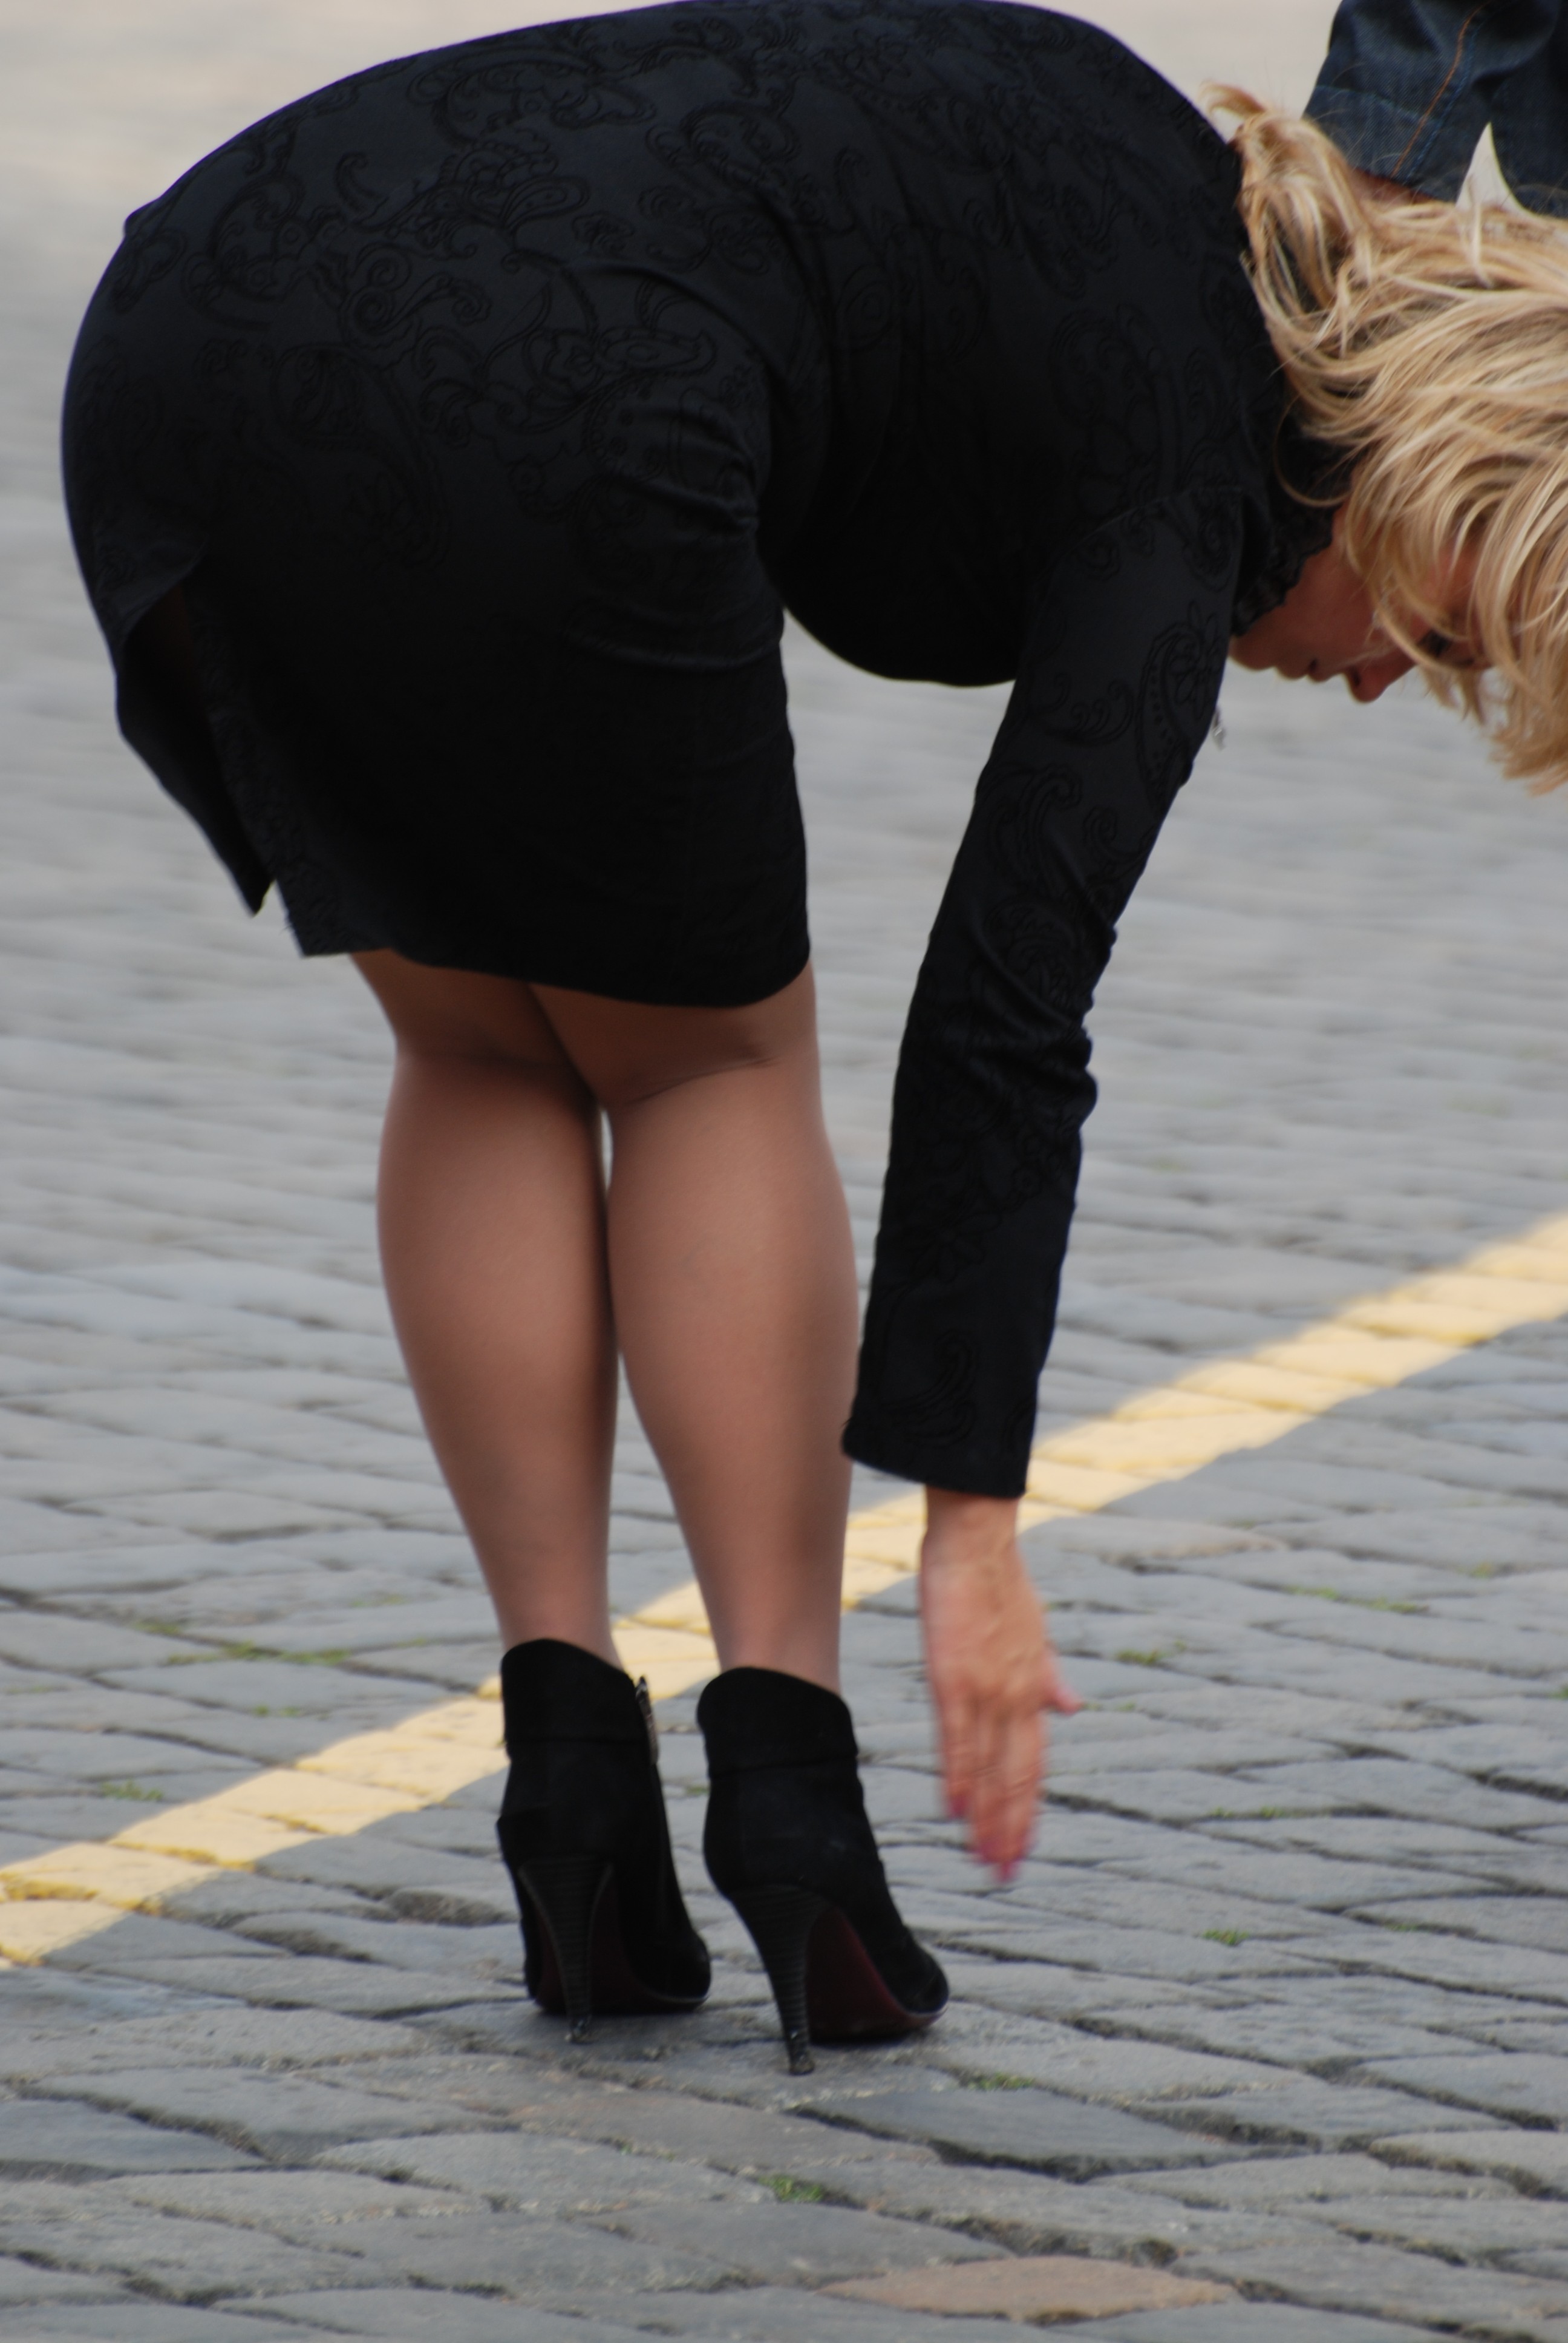
people, girl, woman, street, leg, europe, model, fashion, nikon, clothing, black, lady, human body, candid, girls, cool image, women, footwear, abigfave, d80, nikond80, artisawoman, photo shoot, human positions